Herman I, Count of Henneberg

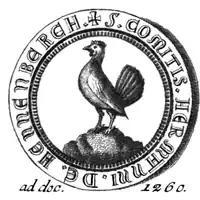
Seal of Herman I Henneberg in 1260

Herman I, Count of Henneberg (1224 – 18 December 1290) was the son of Count Poppo VII of Henneberg and his wife, Jutta of Thuringia (born: 1184; died: 6 August 1235 in Schleusingen), the eldest daughter of Landgrave Herman I of Thuringia. This was Poppo's second marriage and also Jutta's second marriage. Margrave Henry III of Meissen was Herman's half-brother from his mother's side. Herman supported the election of his uncle Henry Raspe as anti-king of the Germans.